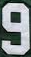
Number: 9